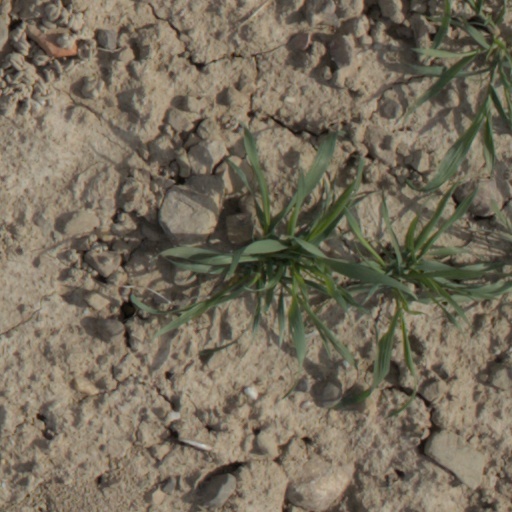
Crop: wheat